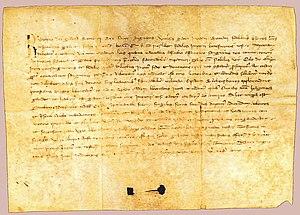
La charte de 1286 faisant de Reichshoffen une ville. Une copie est exposée au Musée Historique et Industriel - Musée du Fer de Reichshoffen.
Le Musée Historique et Industriel – Musée du Fer est situé à Reichshoffen à 50 km au nord-ouest de Strasbourg, à mi-chemin entre Haguenau dans le Bas-Rhin et Bitche en Moselle. Le musée de Reichshoffen retrace l’histoire de la ville et l’essor de la métallurgie à Reichshoffen et dans les communes environnantes à travers le développement des usines de Dietrich.